Horse worship

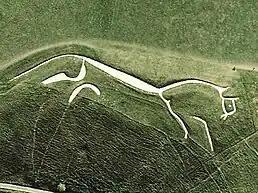
The Uffington White Horse

Horse worship is a spiritual practice with archaeological evidence of its existence during the Iron Age and, in some places, as far back as the Bronze Age. The horse was seen as divine, as a sacred animal associated with a particular deity, or as a totem animal impersonating the king or warrior. Horse cults and horse sacrifice were originally a feature of Eurasian nomad cultures. While horse worship has been almost exclusively associated with Indo-European culture, by the Early Middle Ages it was also adopted by Turkic peoples.